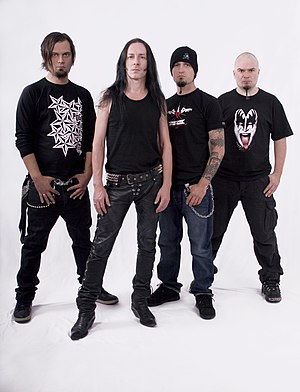
Acid Drinkers
Acid Drinkers er et polsk heavy metal-band, der blev stiftet i september 1986.